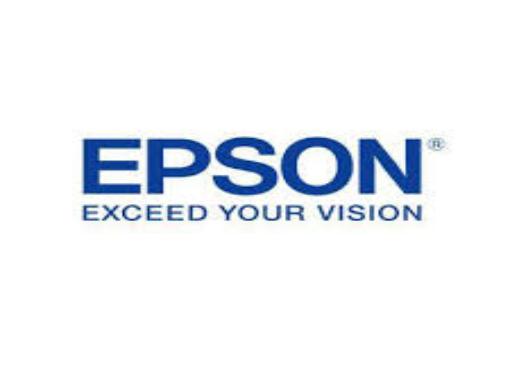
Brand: Hypson
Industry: Necessities